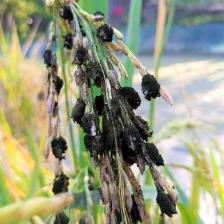
Nhãn: Bệnh Than Vàng ( False Smut )